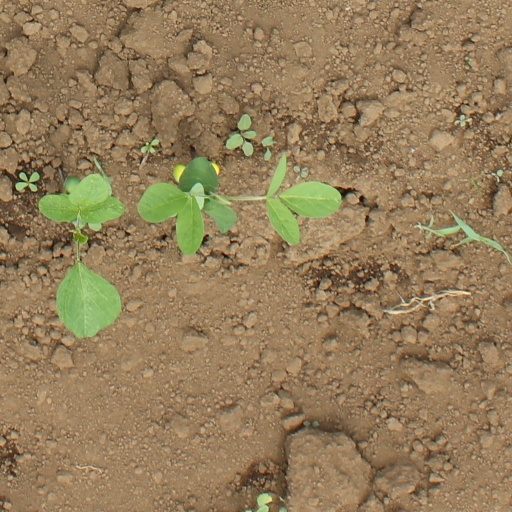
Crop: soybean